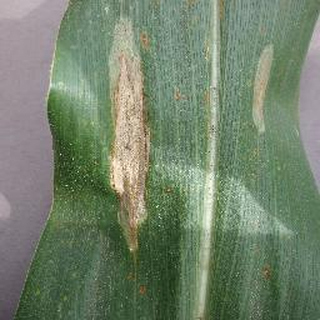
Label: corn_northern_leaf_blight